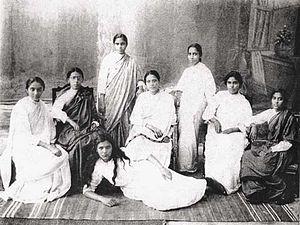
Les Bene Israël sont l'un des trois groupes de Juifs ayant vécu en Inde jusqu'à la seconde moitié du XXᵉ siècle. Les Bene Israël formaient le plus grand secteur de la population juive du sous-continent indien, et constituent le noyau de ceux qu'on appelle parfois les Juifs de Bombay.